Bazaar Mosque, Gjirokastër

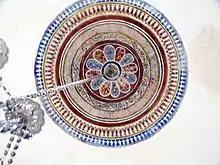
Antique Turkish frescoes and inscriptions inside the building

The Memi Bey mosque was built during the Ottoman period in 1757 and is located in the Old Bazaar neighbourhood. It is one of fifteen mosques originally built in the city during the Ottoman era, of which thirteen survived till the communist period.